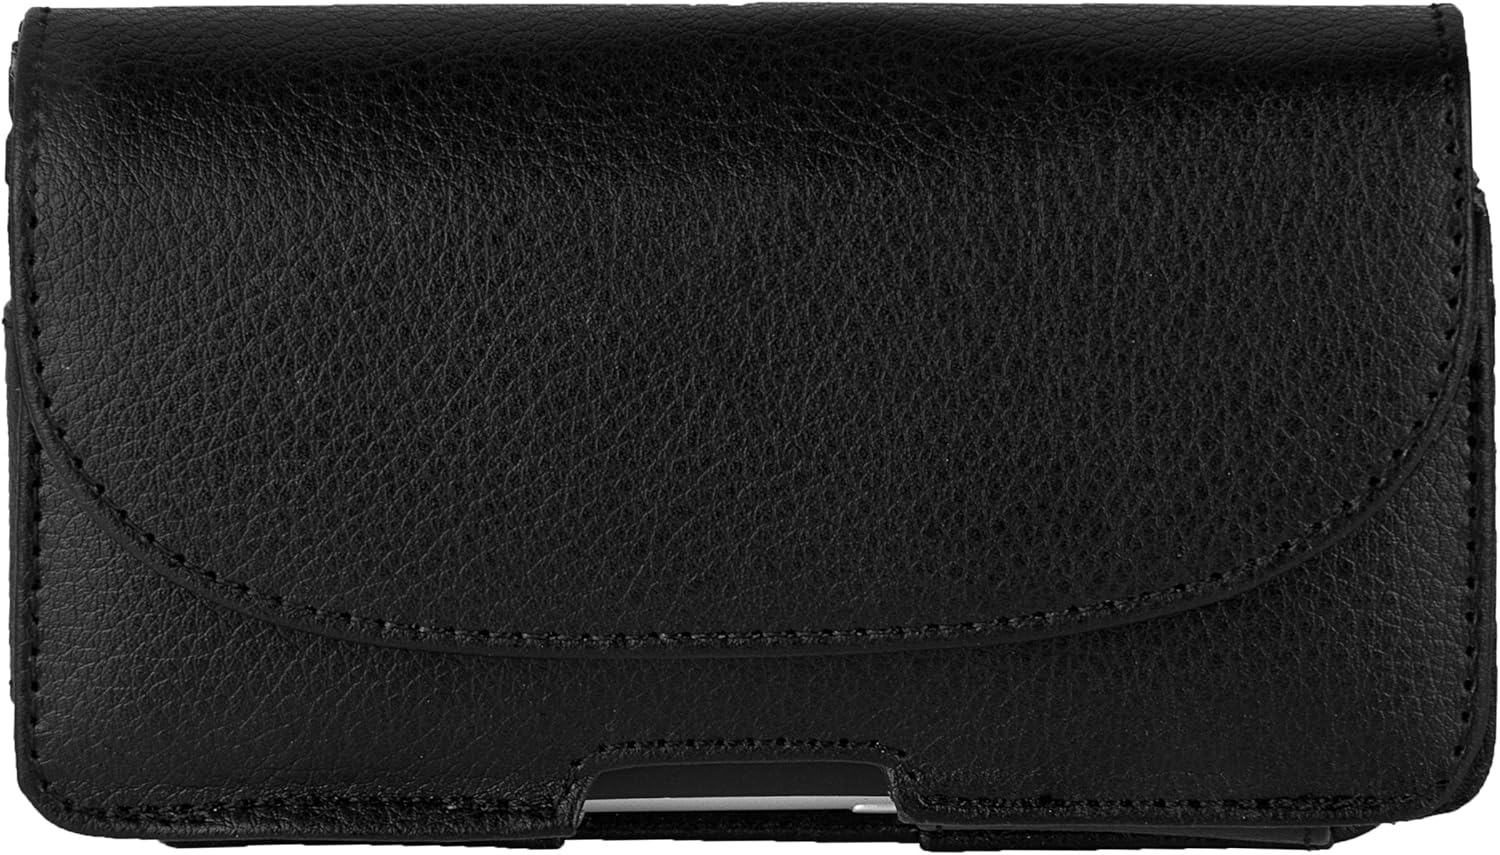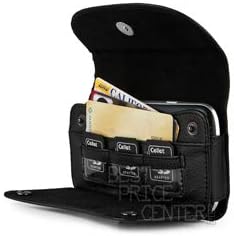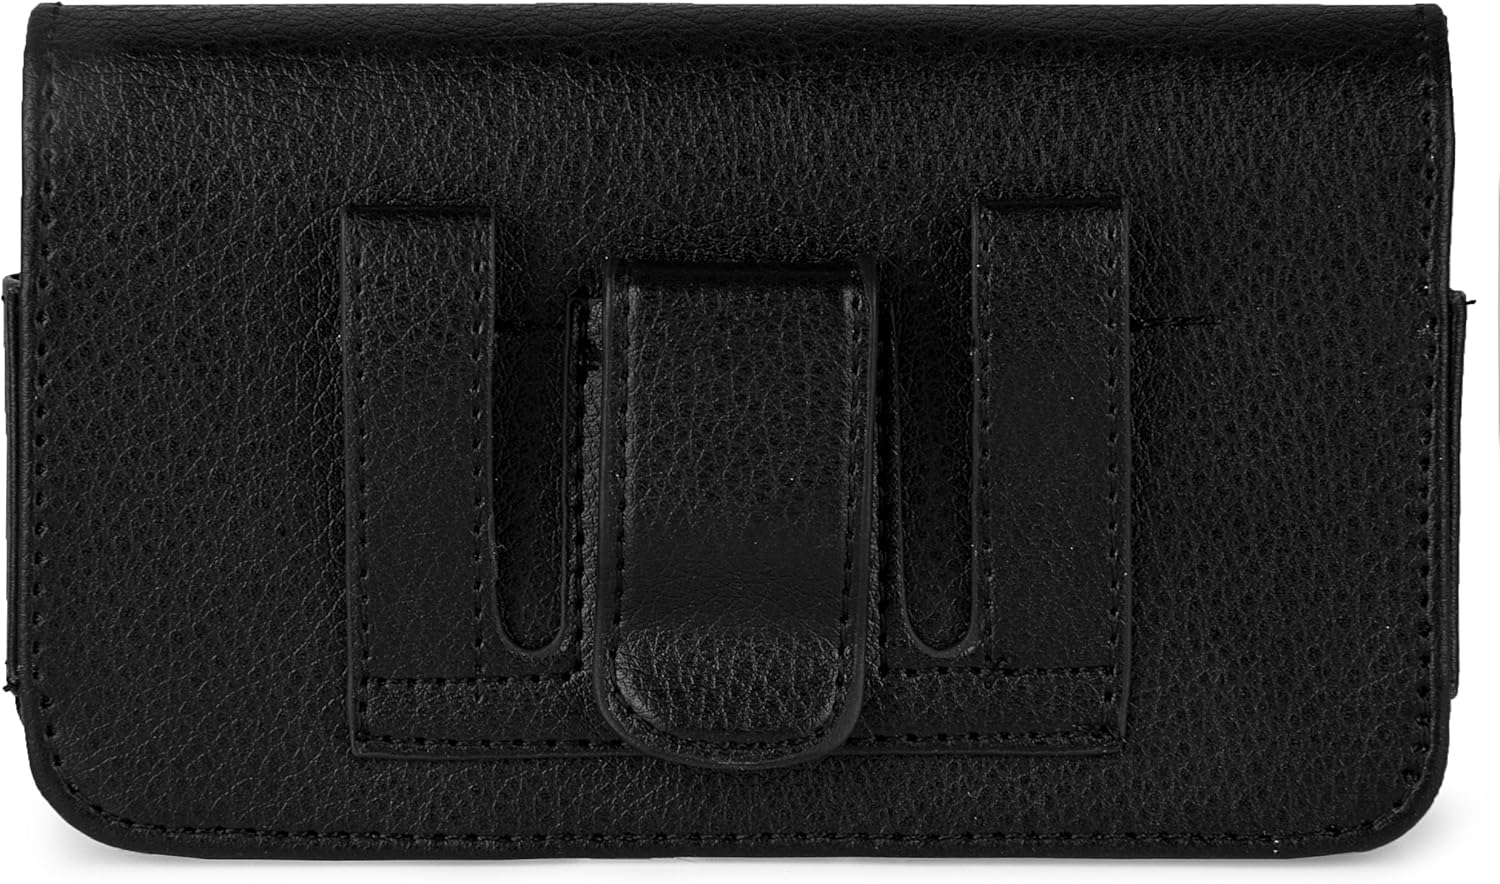
Wallet and Holster for ZTE Axon 10 Pro, Blade A5, Blade L8, Blade A3
Category: Cell Phones & Accessories
Safely carry your phone with this stylish executive design holster case. The case features premium tapestry complimented with elegant intricate stitching and sealed seams for durability and classic good looks. The case equips your phone with much needed protection against the elements, enabling you to keep your phone in a like new condition. The case's magnetic closing flap keeps the case firmly closed and prevents your phone from accidentally falling out. The belt clip & loop design makes easier for you to carry the case around wherever you go! Designed to fit and protect: ZTE Axon 10 Pro  ZTE Blade A5  ZTE Blade L8  ZTE Blade A3  ZTE Blade Majesty Pro Plus  ZTE Sonata 3  Smartphones up to 6.25"x3"
Features: This universal holster case is perfect for an device on any occasion! Use this case while at work, in the office, at the field, or on campus. The sleek look allows you to wear this to any place at any time without sacrificing the protection of your device. | This Holster Case is made of premium high quality materials to ensure that your device is protected. Your device is of the utmost importance and with this long lasting case, all your worries of your phone's condition disappear. | Quickly and easily attach this case to your belt! With the belt loop feature on the back of this case, your device will always be within arms reach. Never miss an important call, email, or text again! | The flap enclosure adds an extra layer of security to your device. Your device sits snuggly in the main compartment of the case with the flap enclosure laying on top of the main compartment to further ensure that your device is at peak protection. | Compatible with: ZTE Axon 10 Pro | ZTE Blade A5 | ZTE Blade L8 | ZTE Blade A3 | ZTE Blade Majesty Pro Plus | ZTE Sonata 3 | Interior Dimensions: 6.25"x3"